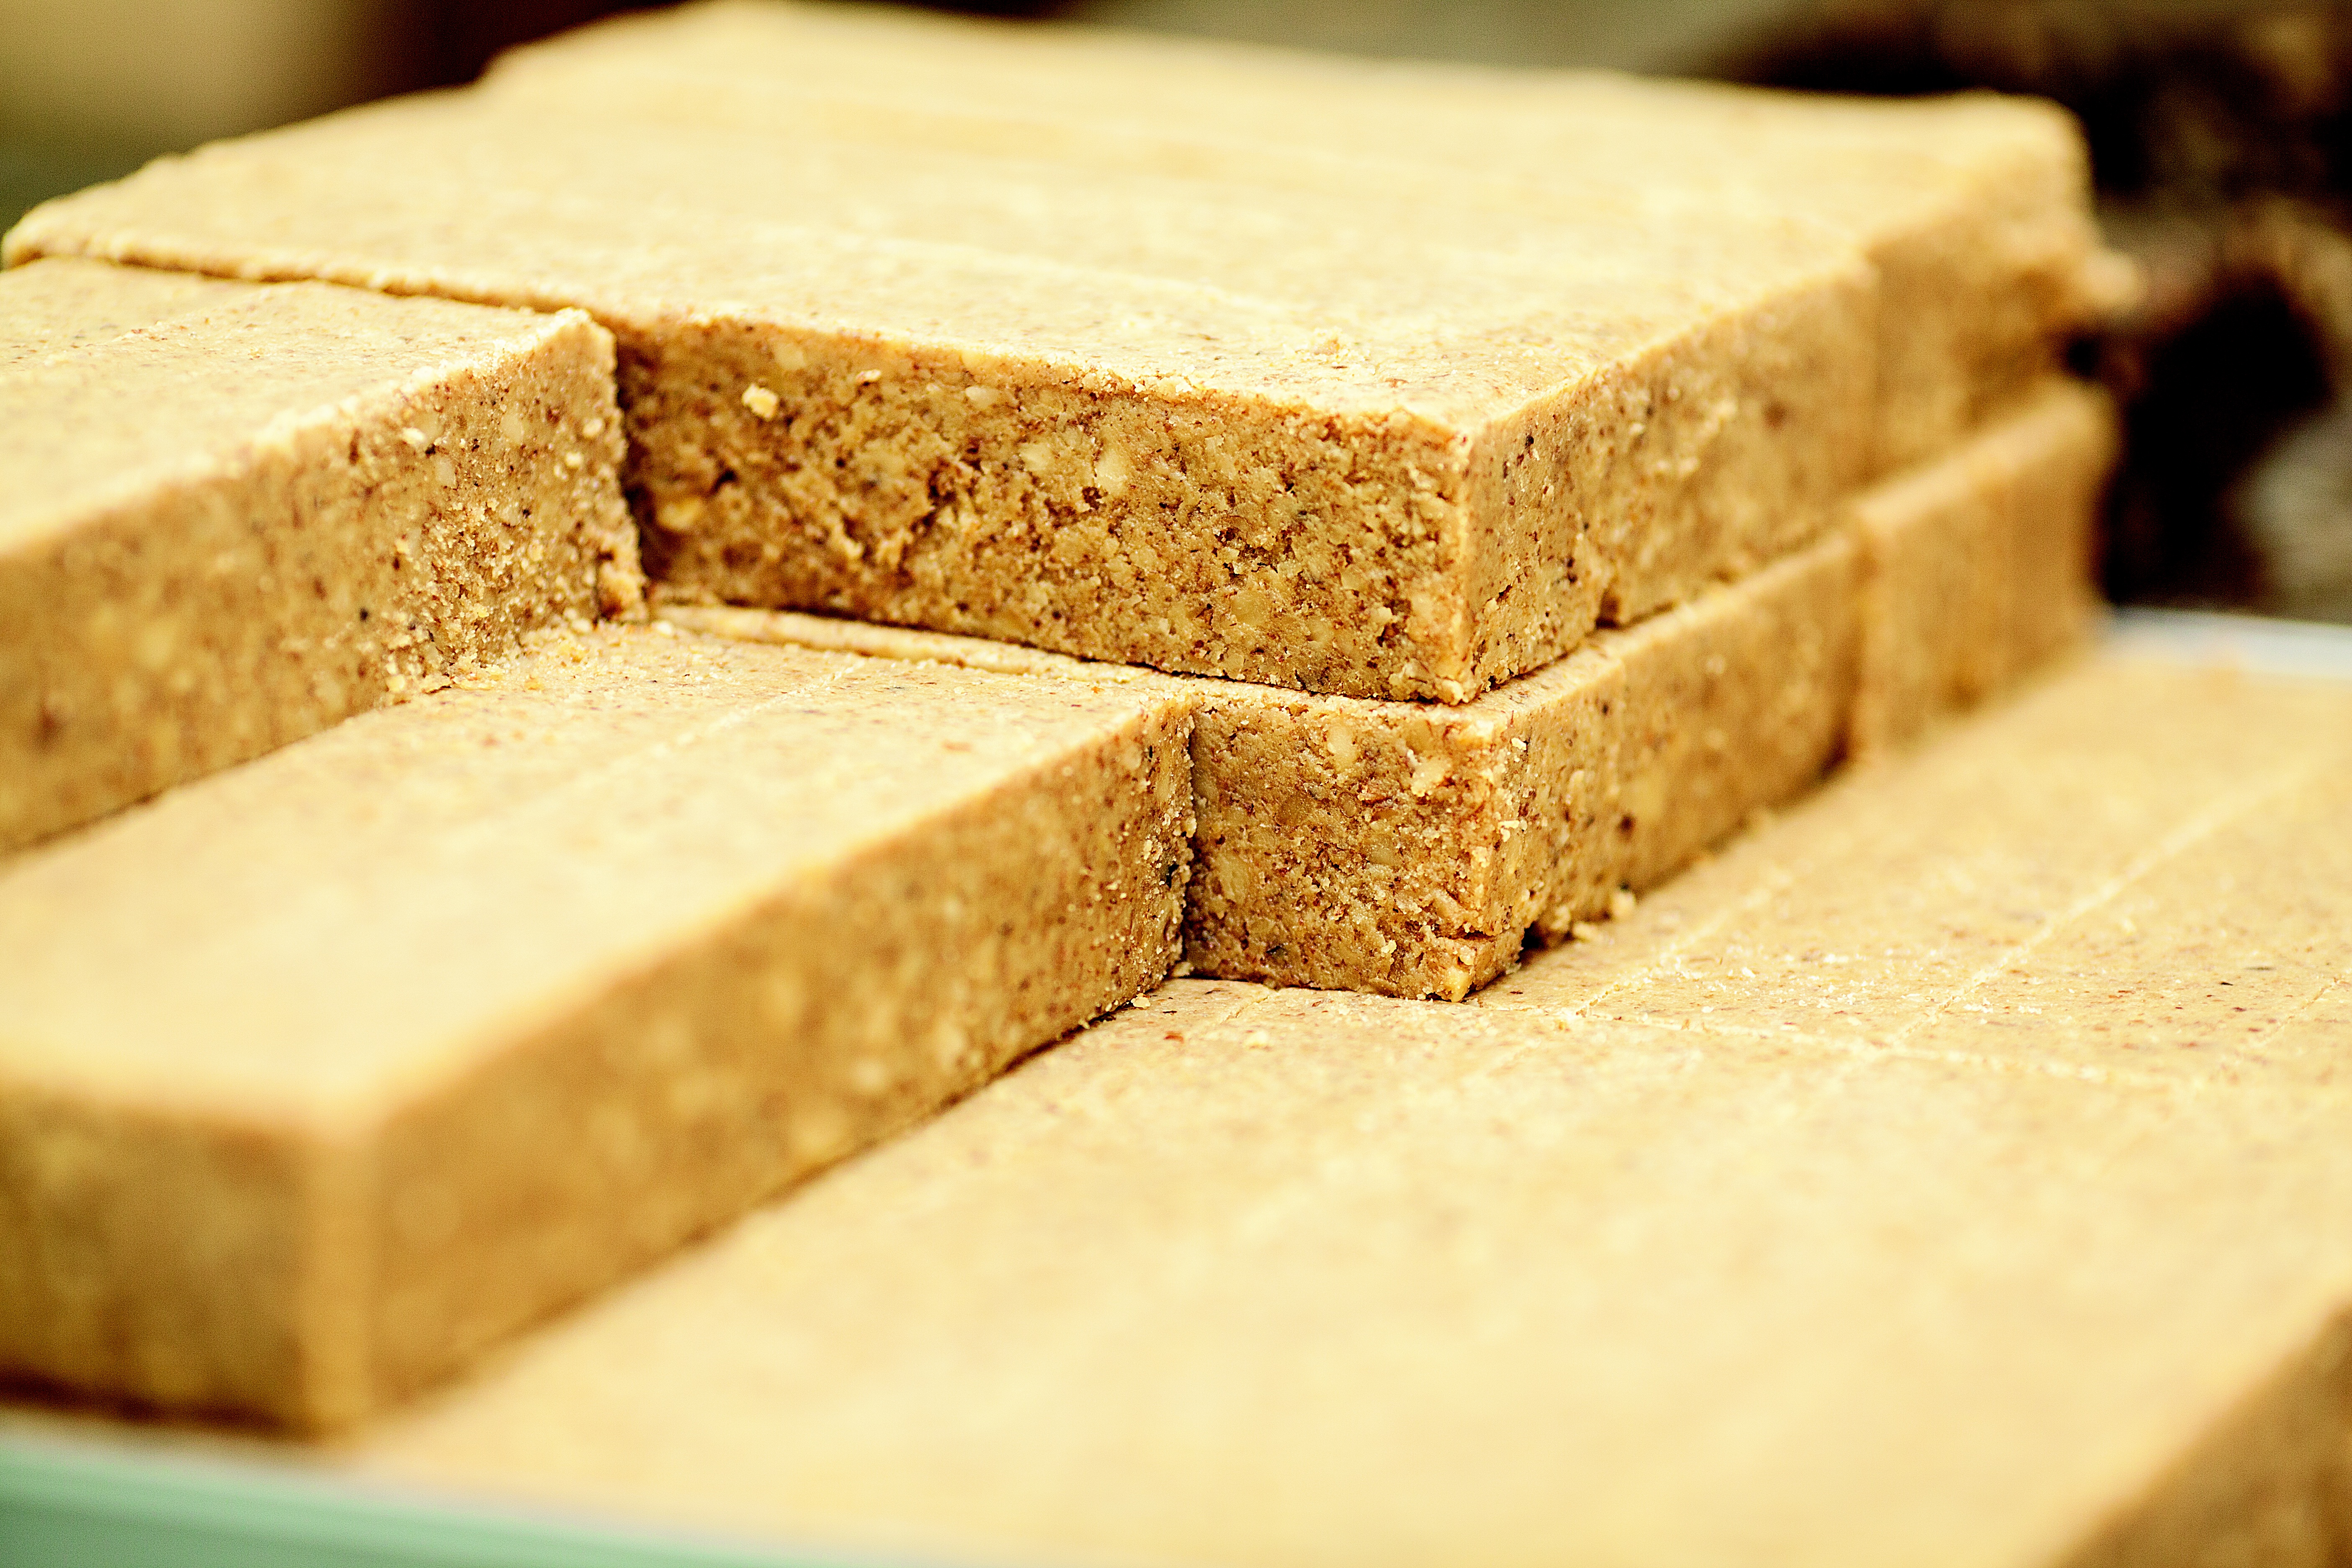
food, baking, dessert, bread, walnut, flavor, crushing, walnut butter, burr walnut butter, burdur, grass family, sliced bread